Bill Carrigan

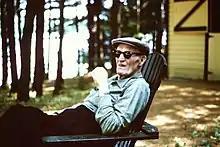
Carrigan at his summer home on Annabessacook Lake, Winthrop, Maine, July 1965

In 1933 and 1934, Carrigan was the head baseball coach at Bates College. In 1953, he was named president of People's Savings Bank in Lewiston. In 1958, Carrigan's wife died. Carrigan died at Central Maine General Hospital in Lewiston at the age of 85. He was posthumously elected to the Boston Red Sox Hall of Fame in 2004.